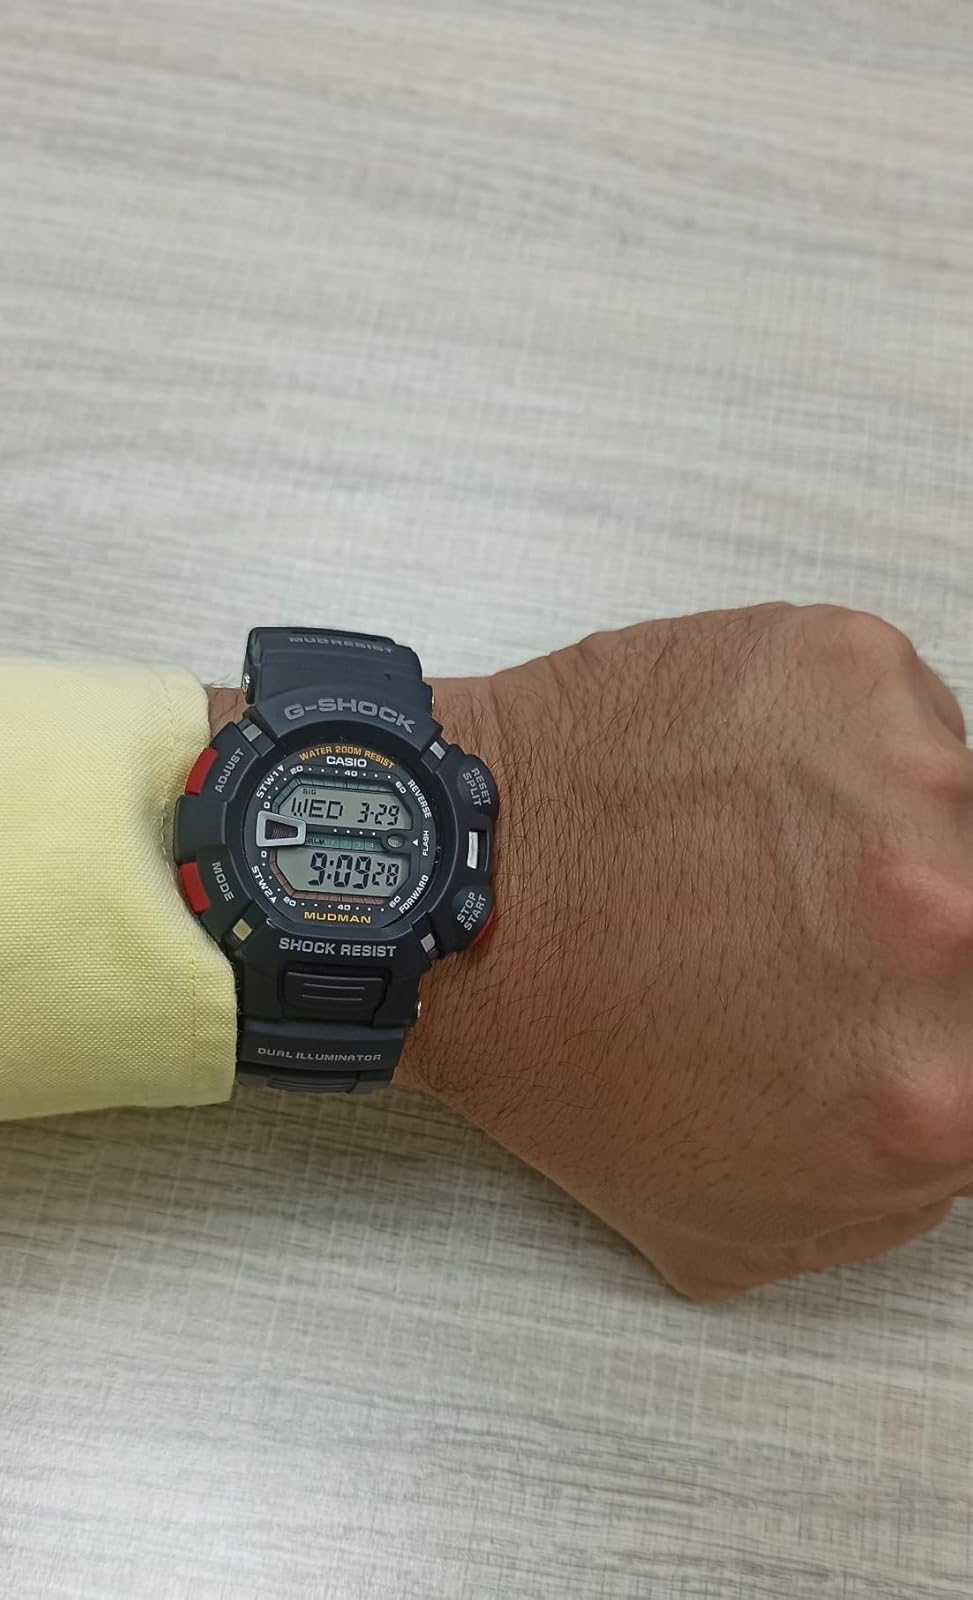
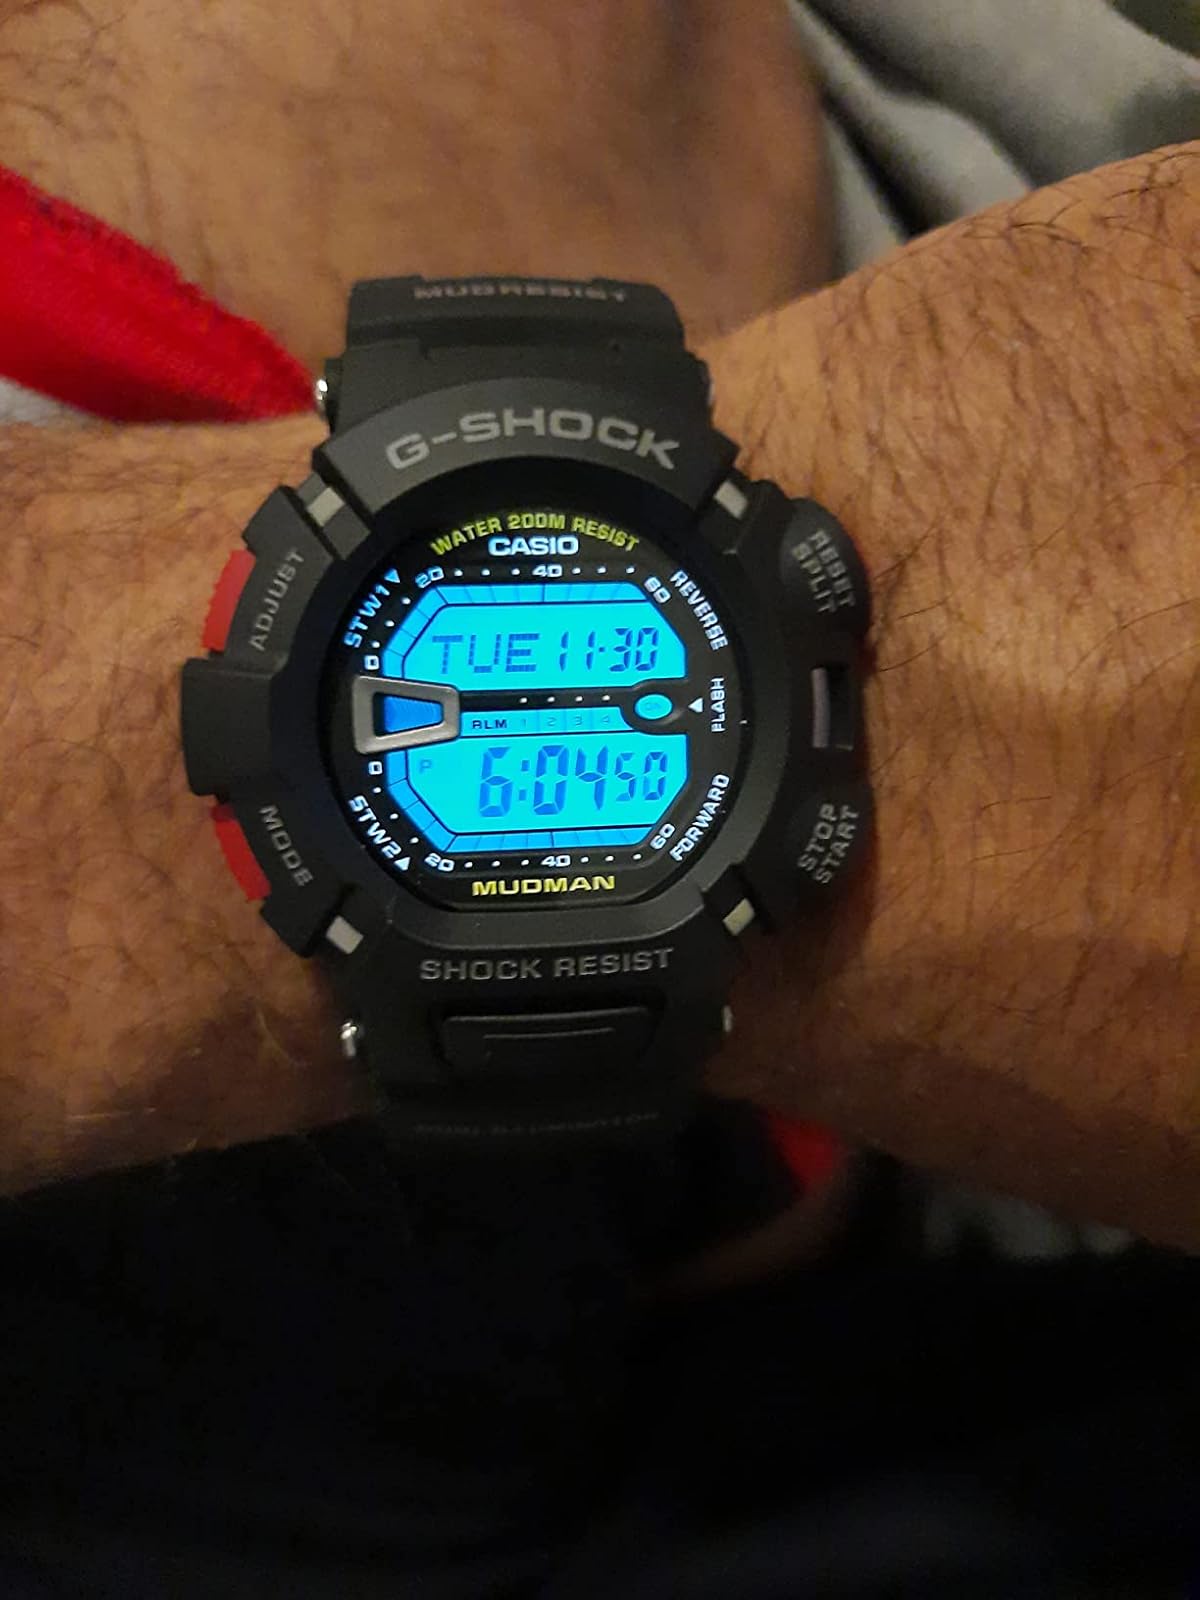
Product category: accessories_watch
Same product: yes